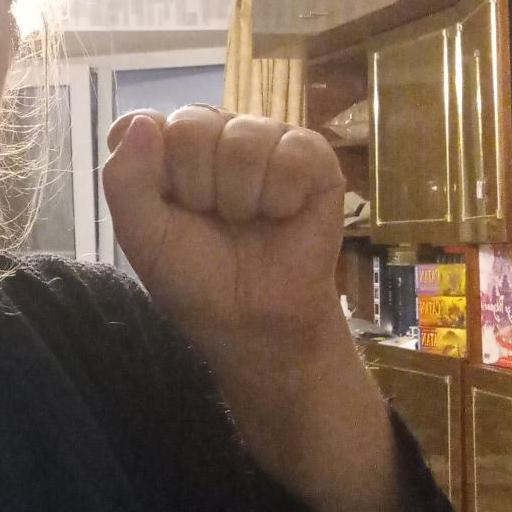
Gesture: fist